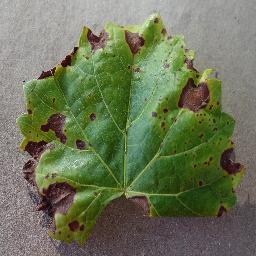
Label: Grape___Black_rot